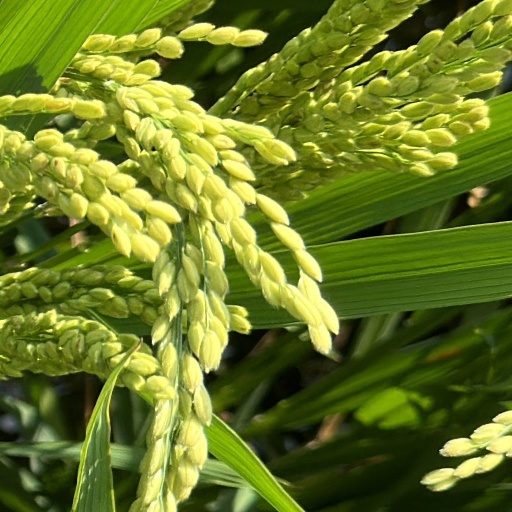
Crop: rice